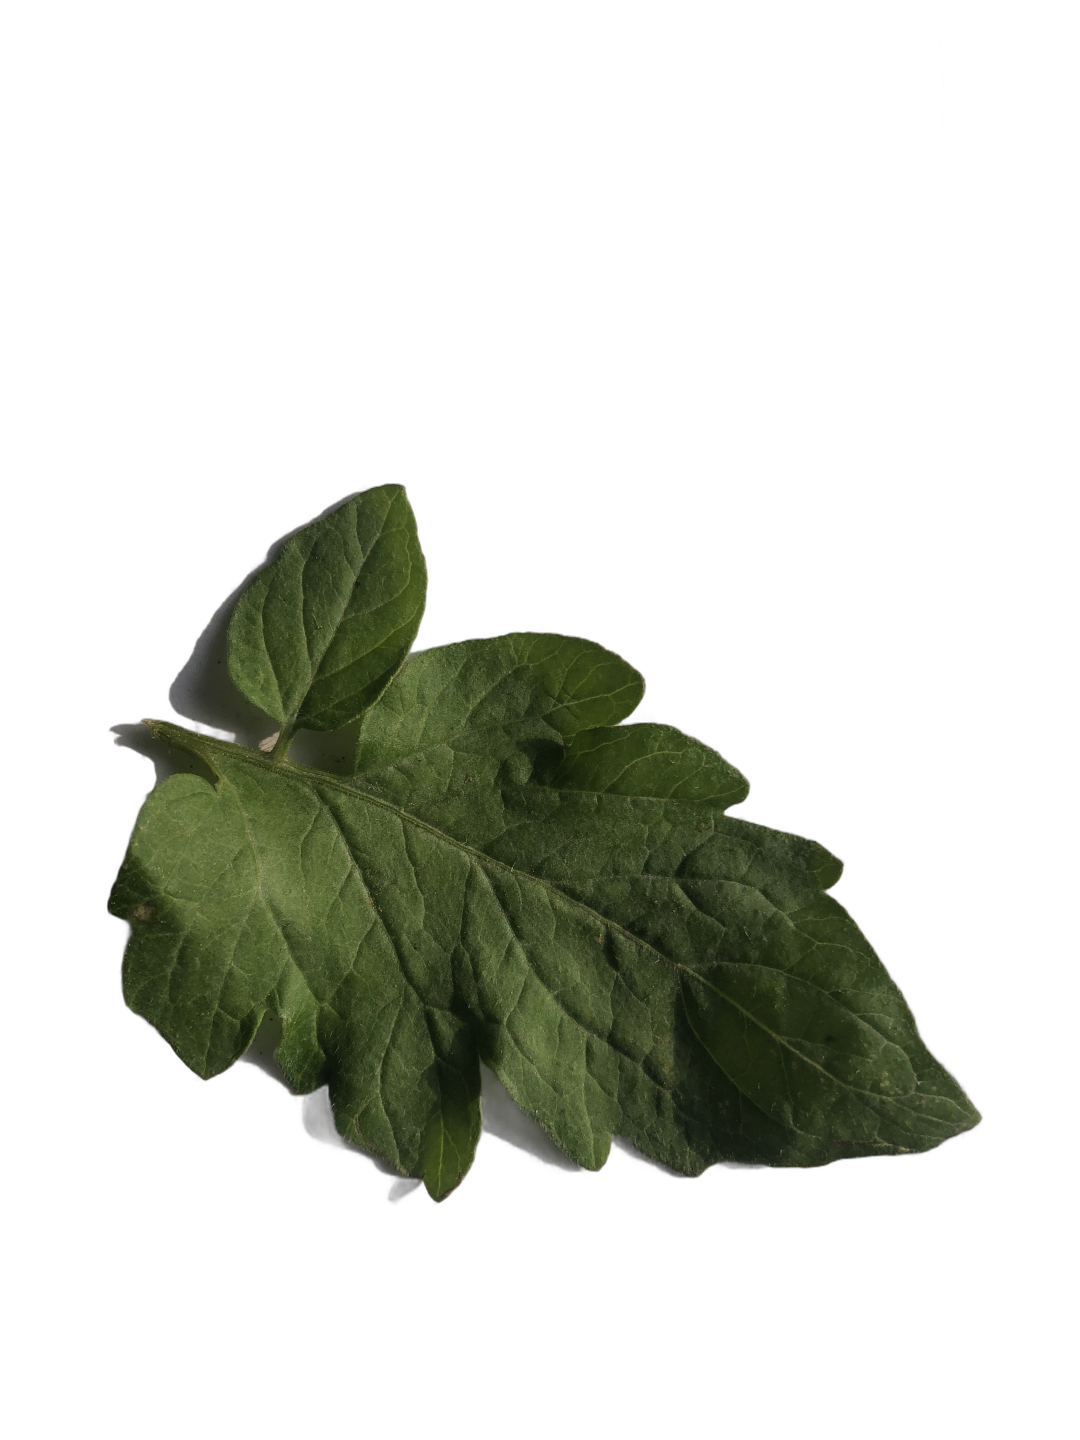
Crop: Tomato
Label: Healthy